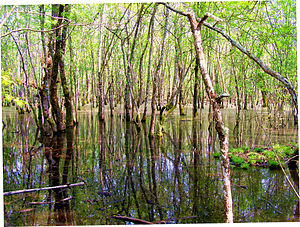
Nationalpark Circeo
Sumpskov i nationalparken
Nationalpark Circeo eller på italiensk Parco Nazionale del Circeo er en nationalpark i Italien, der blev oprettet i 1934. Den omfatter en stribe af kystlandet mellem Anzio til Terracina, en del af skovene i San Felice Circeo, og øen Zannone. Den ligger ved det Tyrrhenske Hav i regionen Latium omkring 90 km sydøst for Rom.